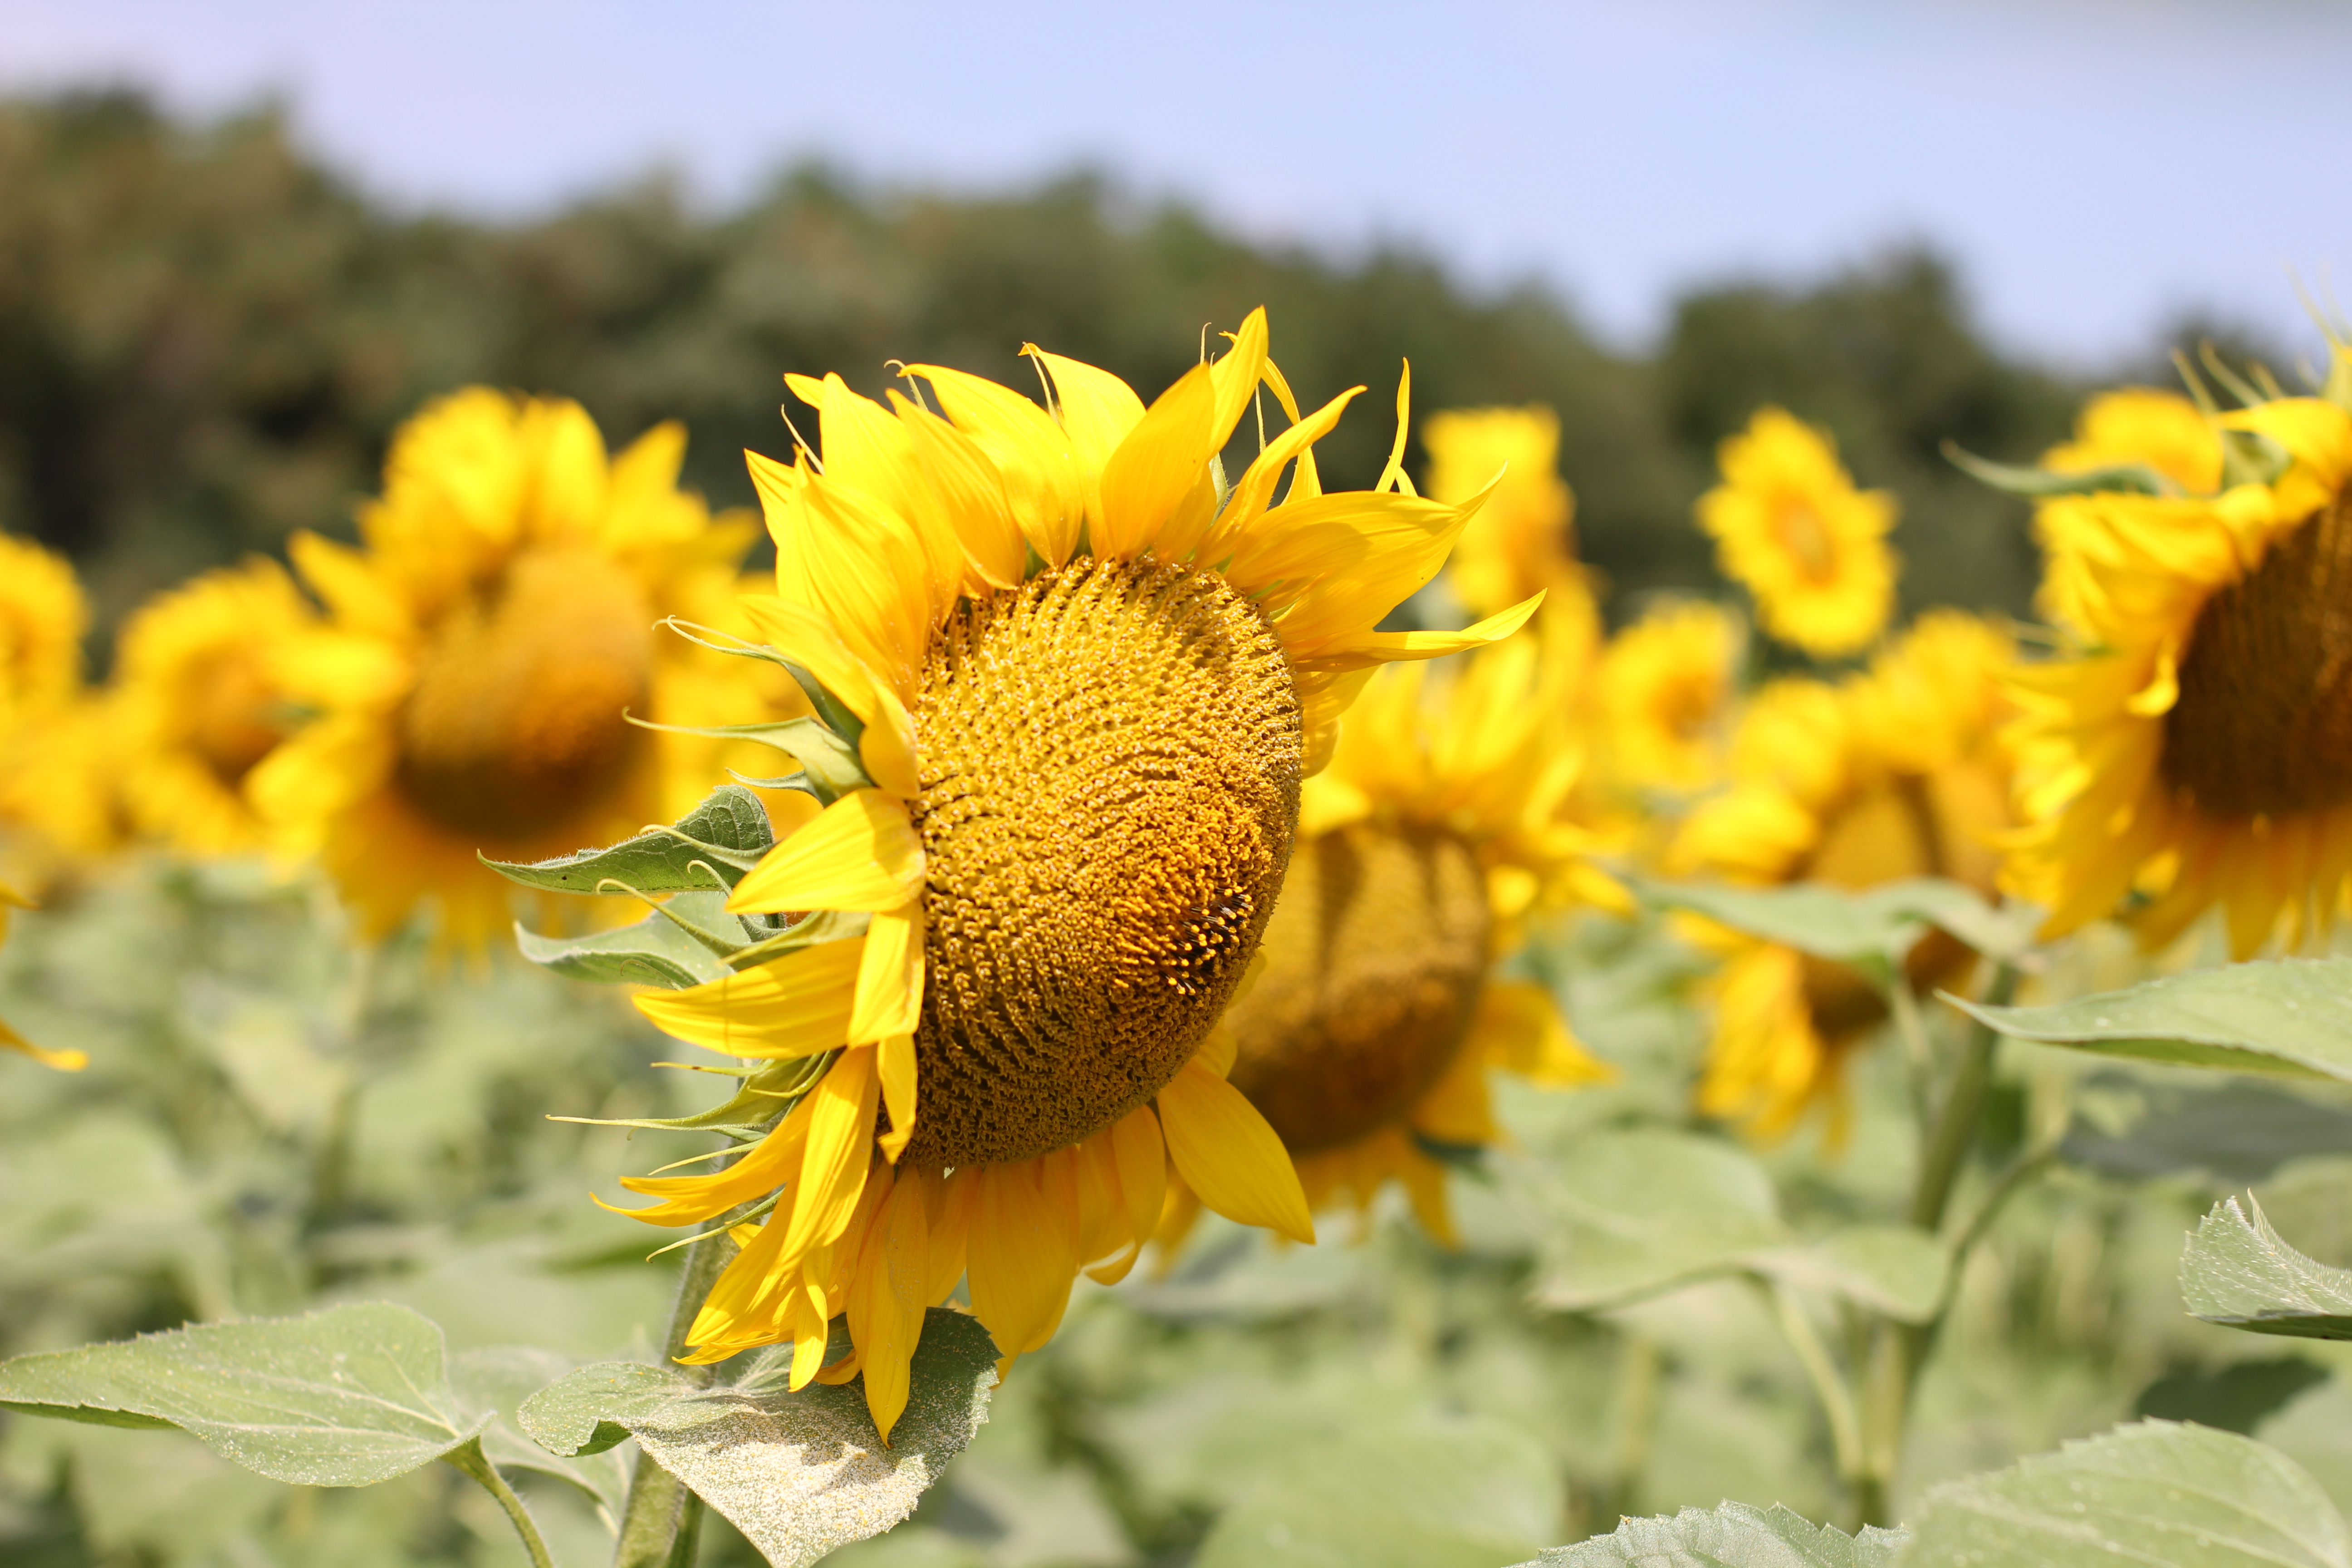
sunflower, sunflower field, flora, field, flowers, agriculture, yellow, green, blue, sky, flower, plant, sunflower seed, flowering plant, daisy family, spring, wildflower, asterales